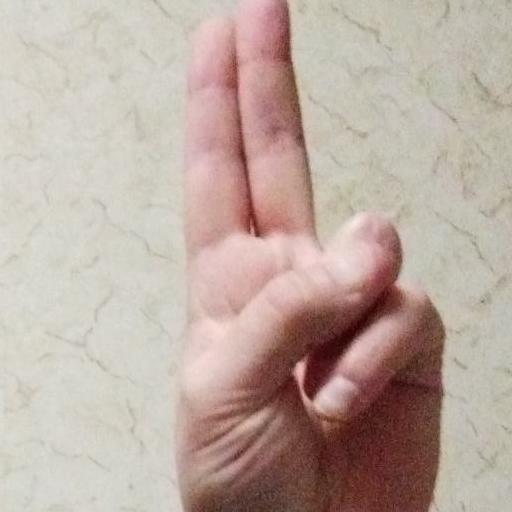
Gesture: two_up